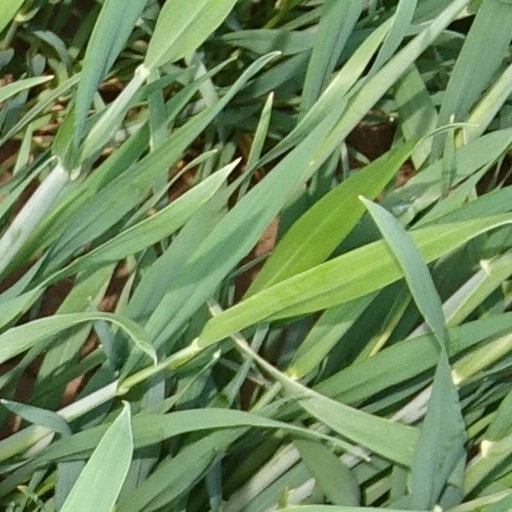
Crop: wheat